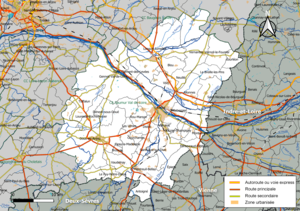
Carte géographique de la Communauté d'agglomération Saumur Val de Loire, département de Maine-et-Loire, France. Composition au 1er janvier 2019.
La communauté d'agglomération Saumur Val de Loire est une communauté d'agglomération française du Val de Loire, située dans le département de Maine-et-Loire et la région Pays de la Loire.